Jinx!!!

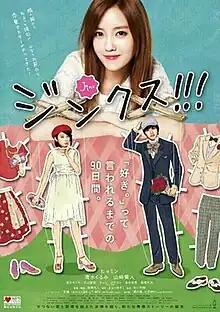
Jinx!!! poster

Jinx!!! is a 2013 Japanese romantic comedy film starring T-ara's Park Hyomin, Kento Yamazaki and Kurumi Shimizu. It was the first Japanese film to feature a South Korean Idol in a leading role. The film premiered at the 26th Tokyo International Film Festival, on October 20, 2013, becoming the first Japanese movie starring a foreign actress to achieve this honor. Additionally, It was nominated at the 14th Nippon Connection Film Festival in Frankfurt, Germany. The film's appeal extended across East Asia, with pre-sales to South Korea, Hong Kong, and Taiwan.